Karl Rove

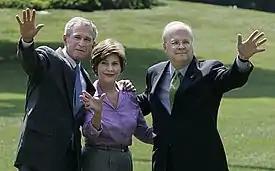
Rove with George W. and Laura Bush

When George W. Bush was first inaugurated in January 2001, Rove accepted an appointment as Senior Advisor. He was later given the title Deputy Chief of Staff to the President after the successful 2004 presidential election. In a November 2004 speech, Bush publicly thanked Rove, calling him "the architect" of his victory over John Kerry in the 2004 presidential election. In April 2006, Rove was reassigned from his policy development role to one focusing on strategic and tactical planning in anticipation of the November 2006 congressional elections.